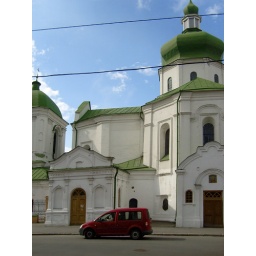
A church in Kiev, Ukraine. I loved the contrast between the red car, green roof and bright blue sky.